Black Eagle (1948 film)

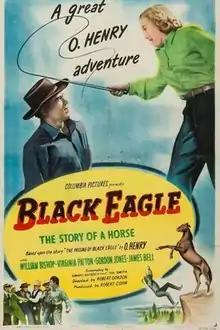
Film poster

Black Eagle is a 1948 American Western film directed by Robert Gordon and starring William Bishop, Virginia Patton, Gordon Jones and James Bell. It is based on the 1909 short story, "The Passing of Black Eagle" by O. Henry.